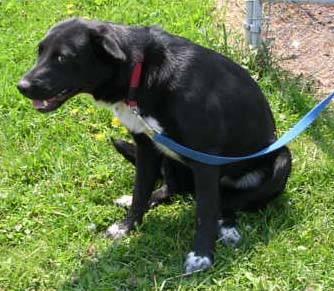
dog